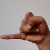
The image shows a hand gesture representing the letter 'J' in Indian Sign Language.